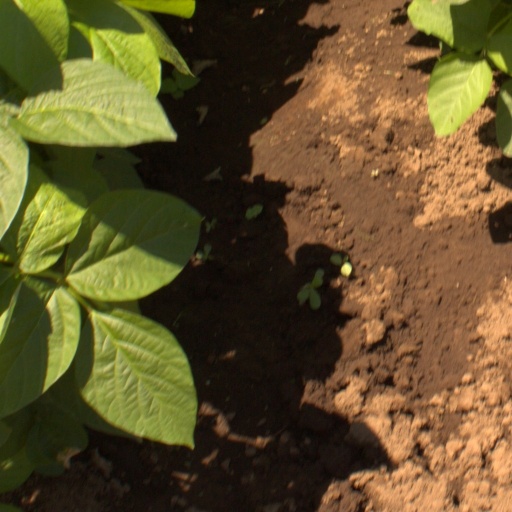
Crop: soybean